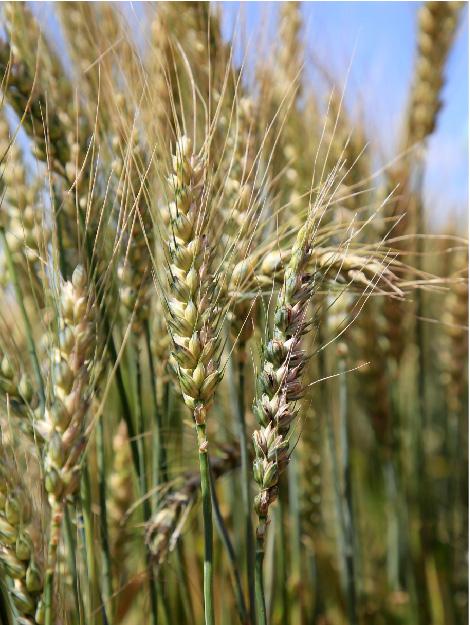
Plant: Wheat
Disease: wheat bacterial leaf streak (black chaff)